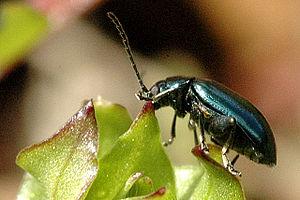
Altica palustris est une espèce d'insectes coléoptères de la famille des Chrysomelidae, de la sous-famille des Alticinae.